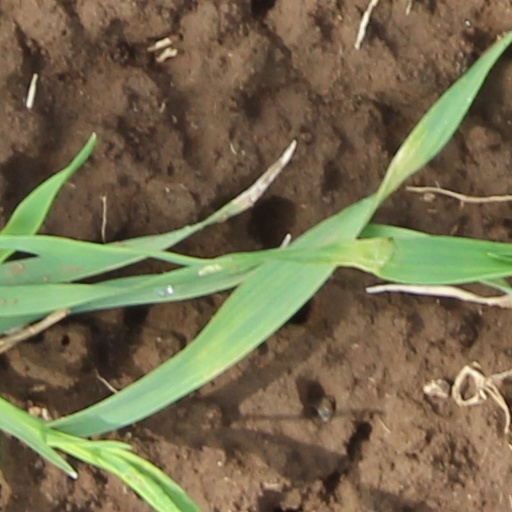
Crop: wheat